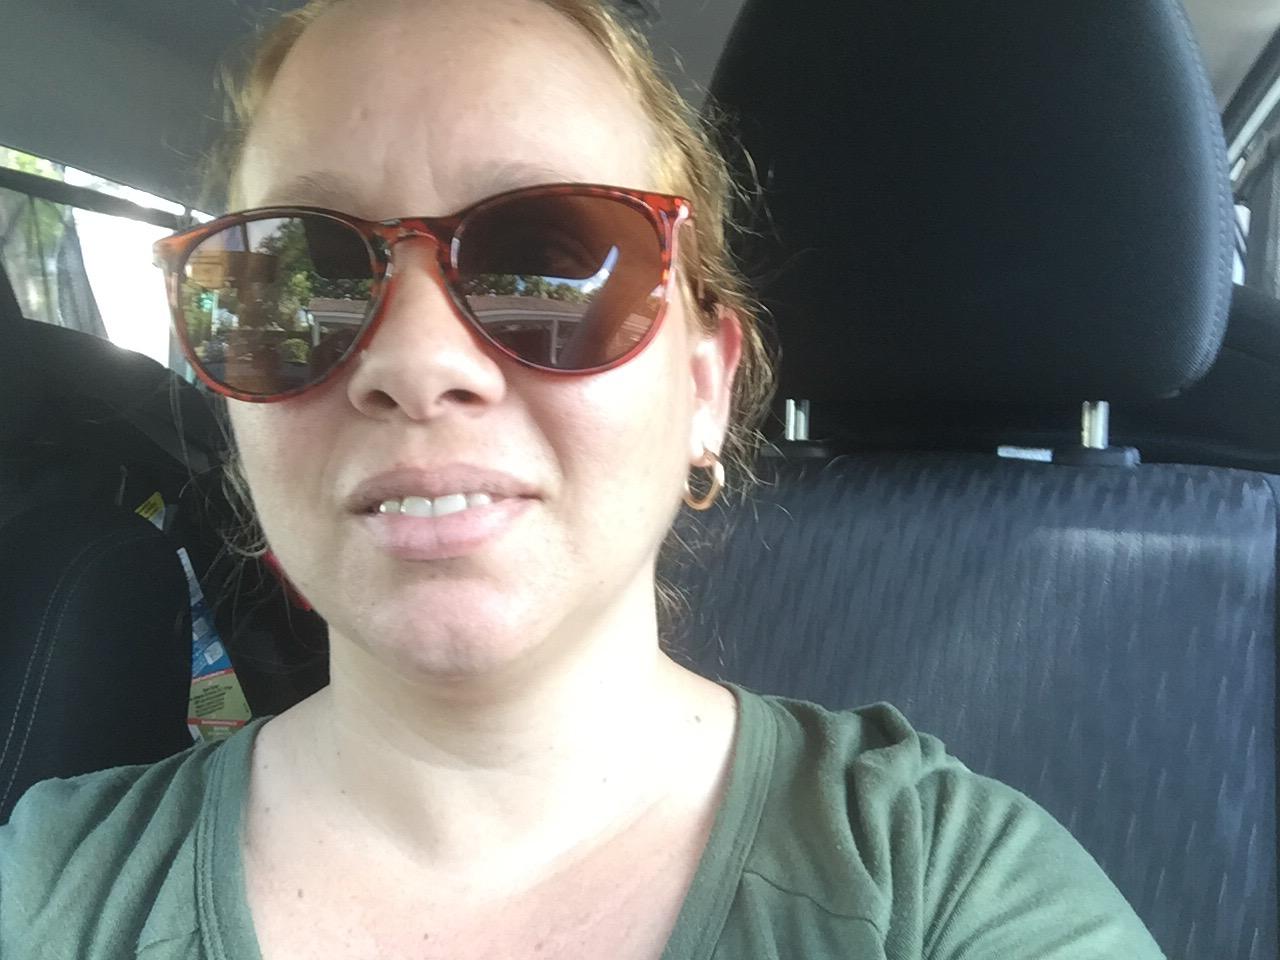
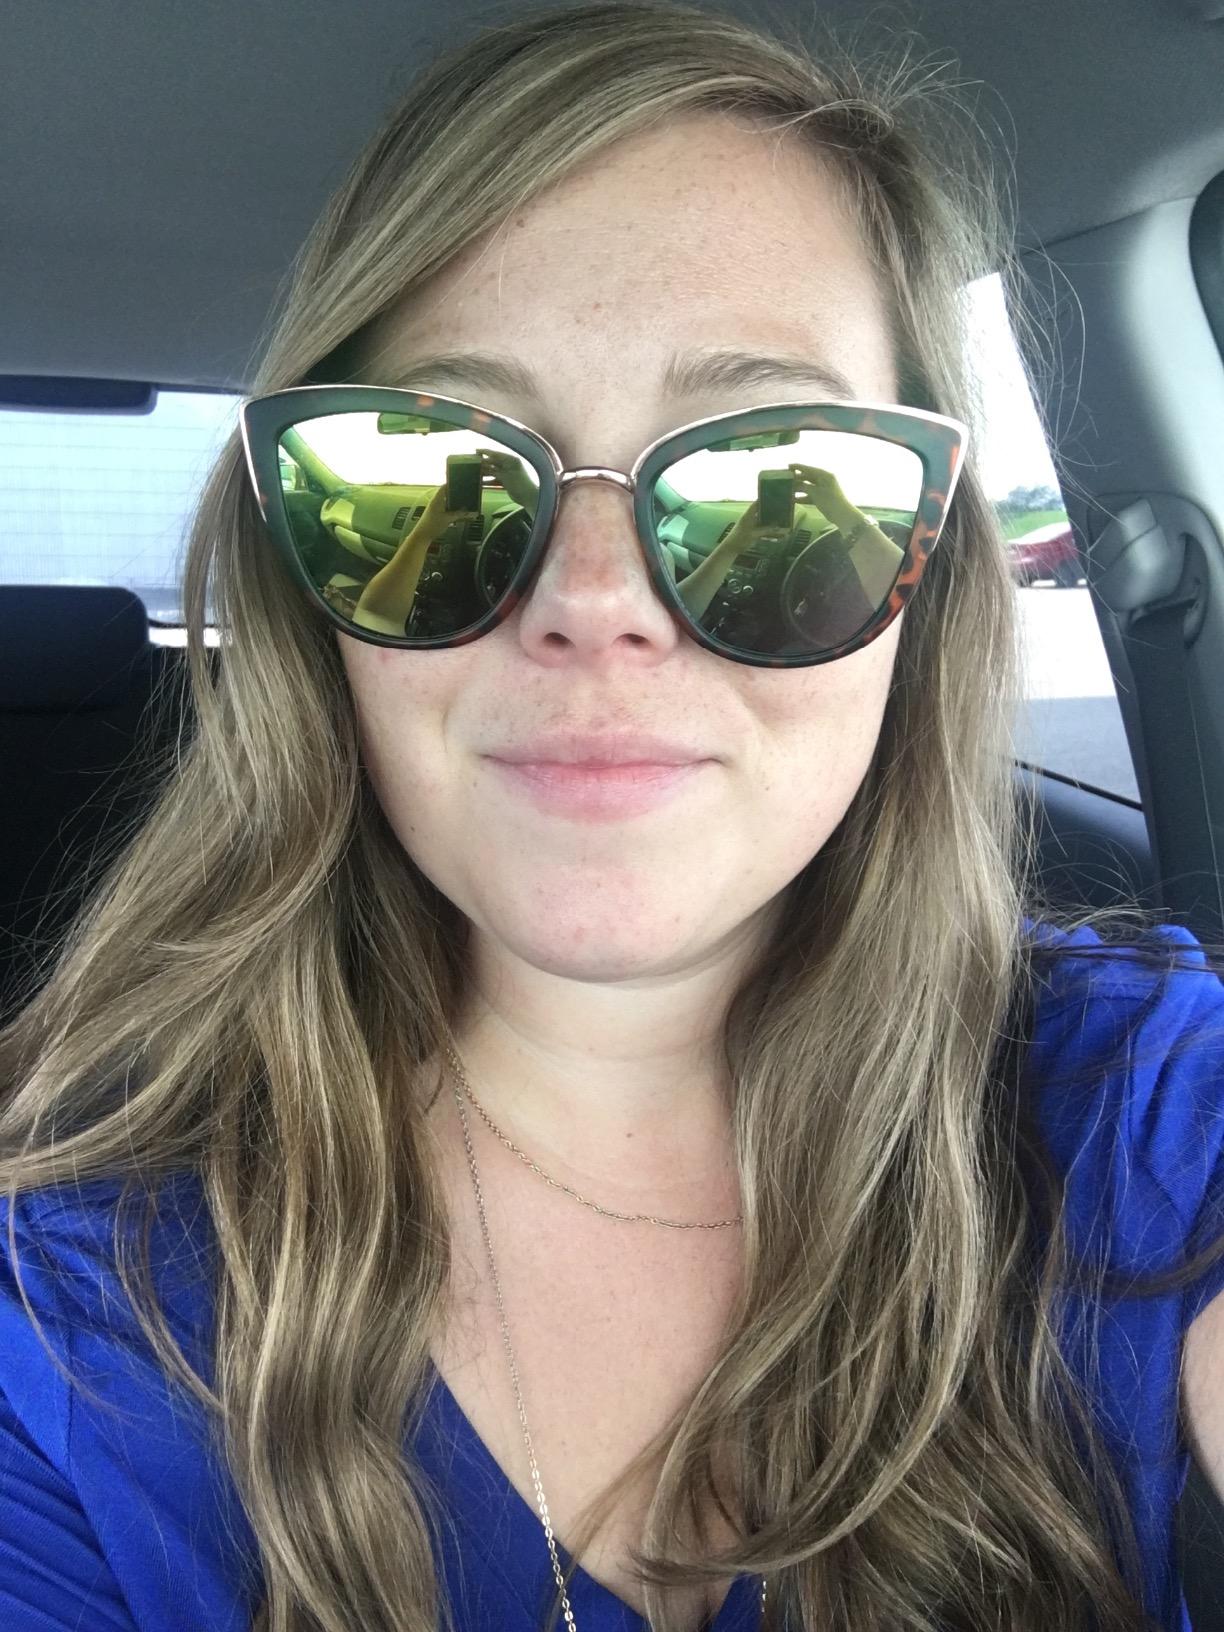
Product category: accessories_sunglasses
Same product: no